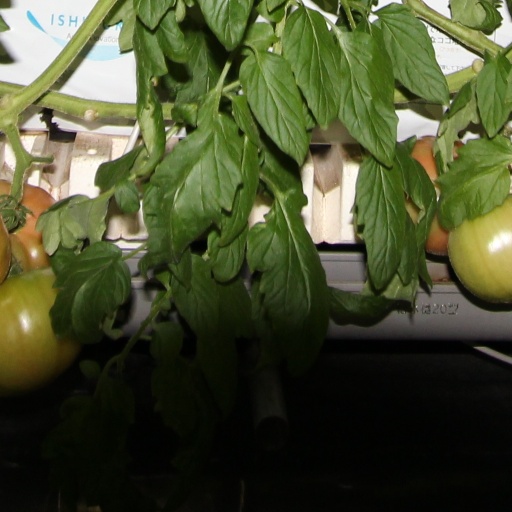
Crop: tomato